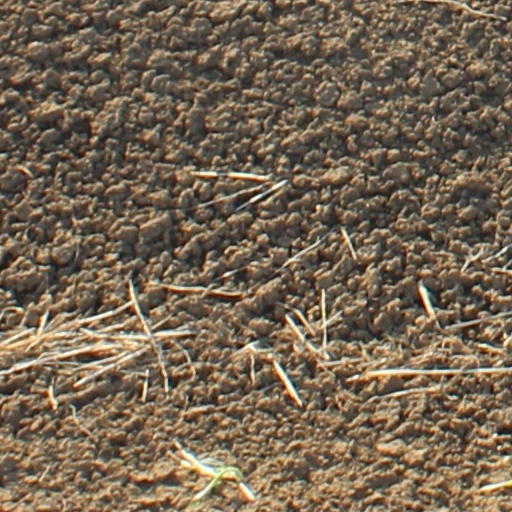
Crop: wheat